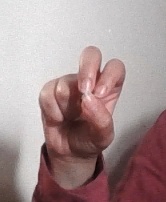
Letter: gaaf